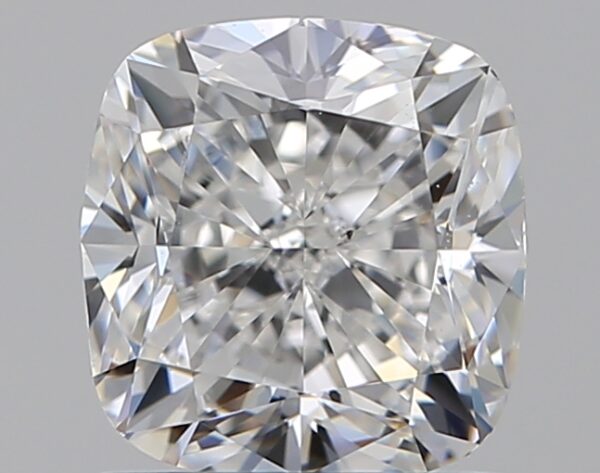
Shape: cushion
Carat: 1.2
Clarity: VS2
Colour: F
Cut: GD
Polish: EX
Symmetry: VG
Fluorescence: N
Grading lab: GIA
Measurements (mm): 5.85 x 5.64 x 4.16